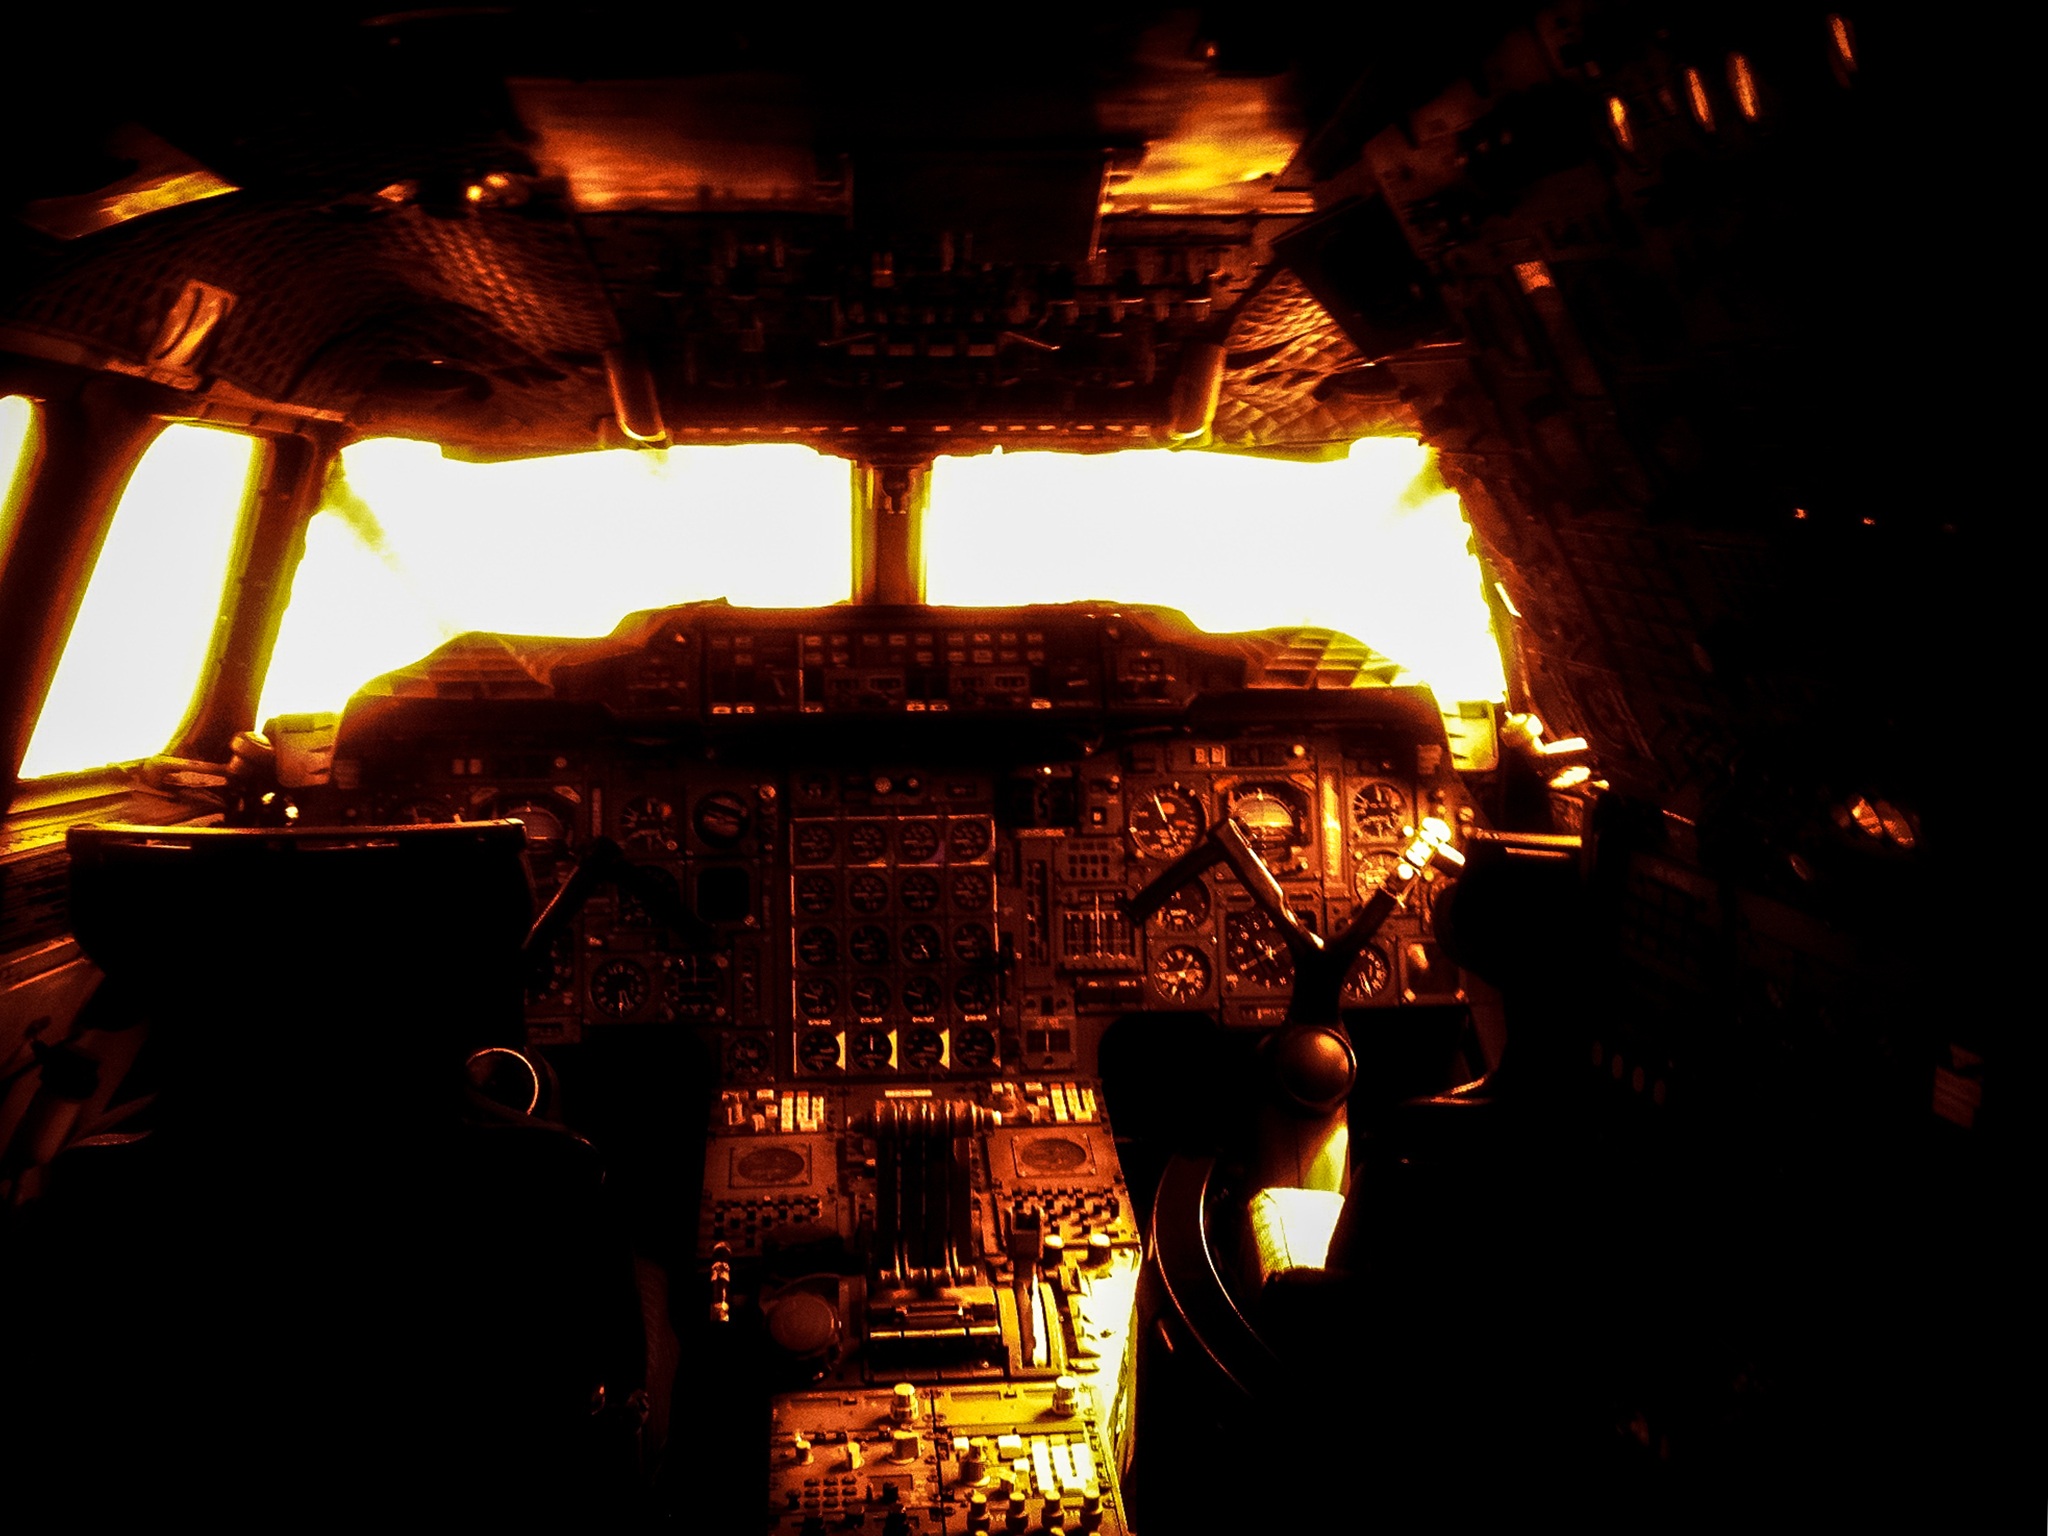
light, technology, night, controller, interior, fly, aircraft, aviation, show, fire, machine, darkness, bonfire, cockpit, switch, instruments, buttons, lever, fittings, operating elements, measuring instruments, thrust lever